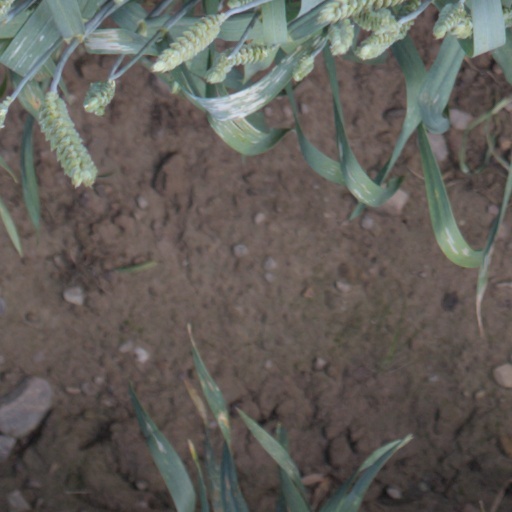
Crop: wheat